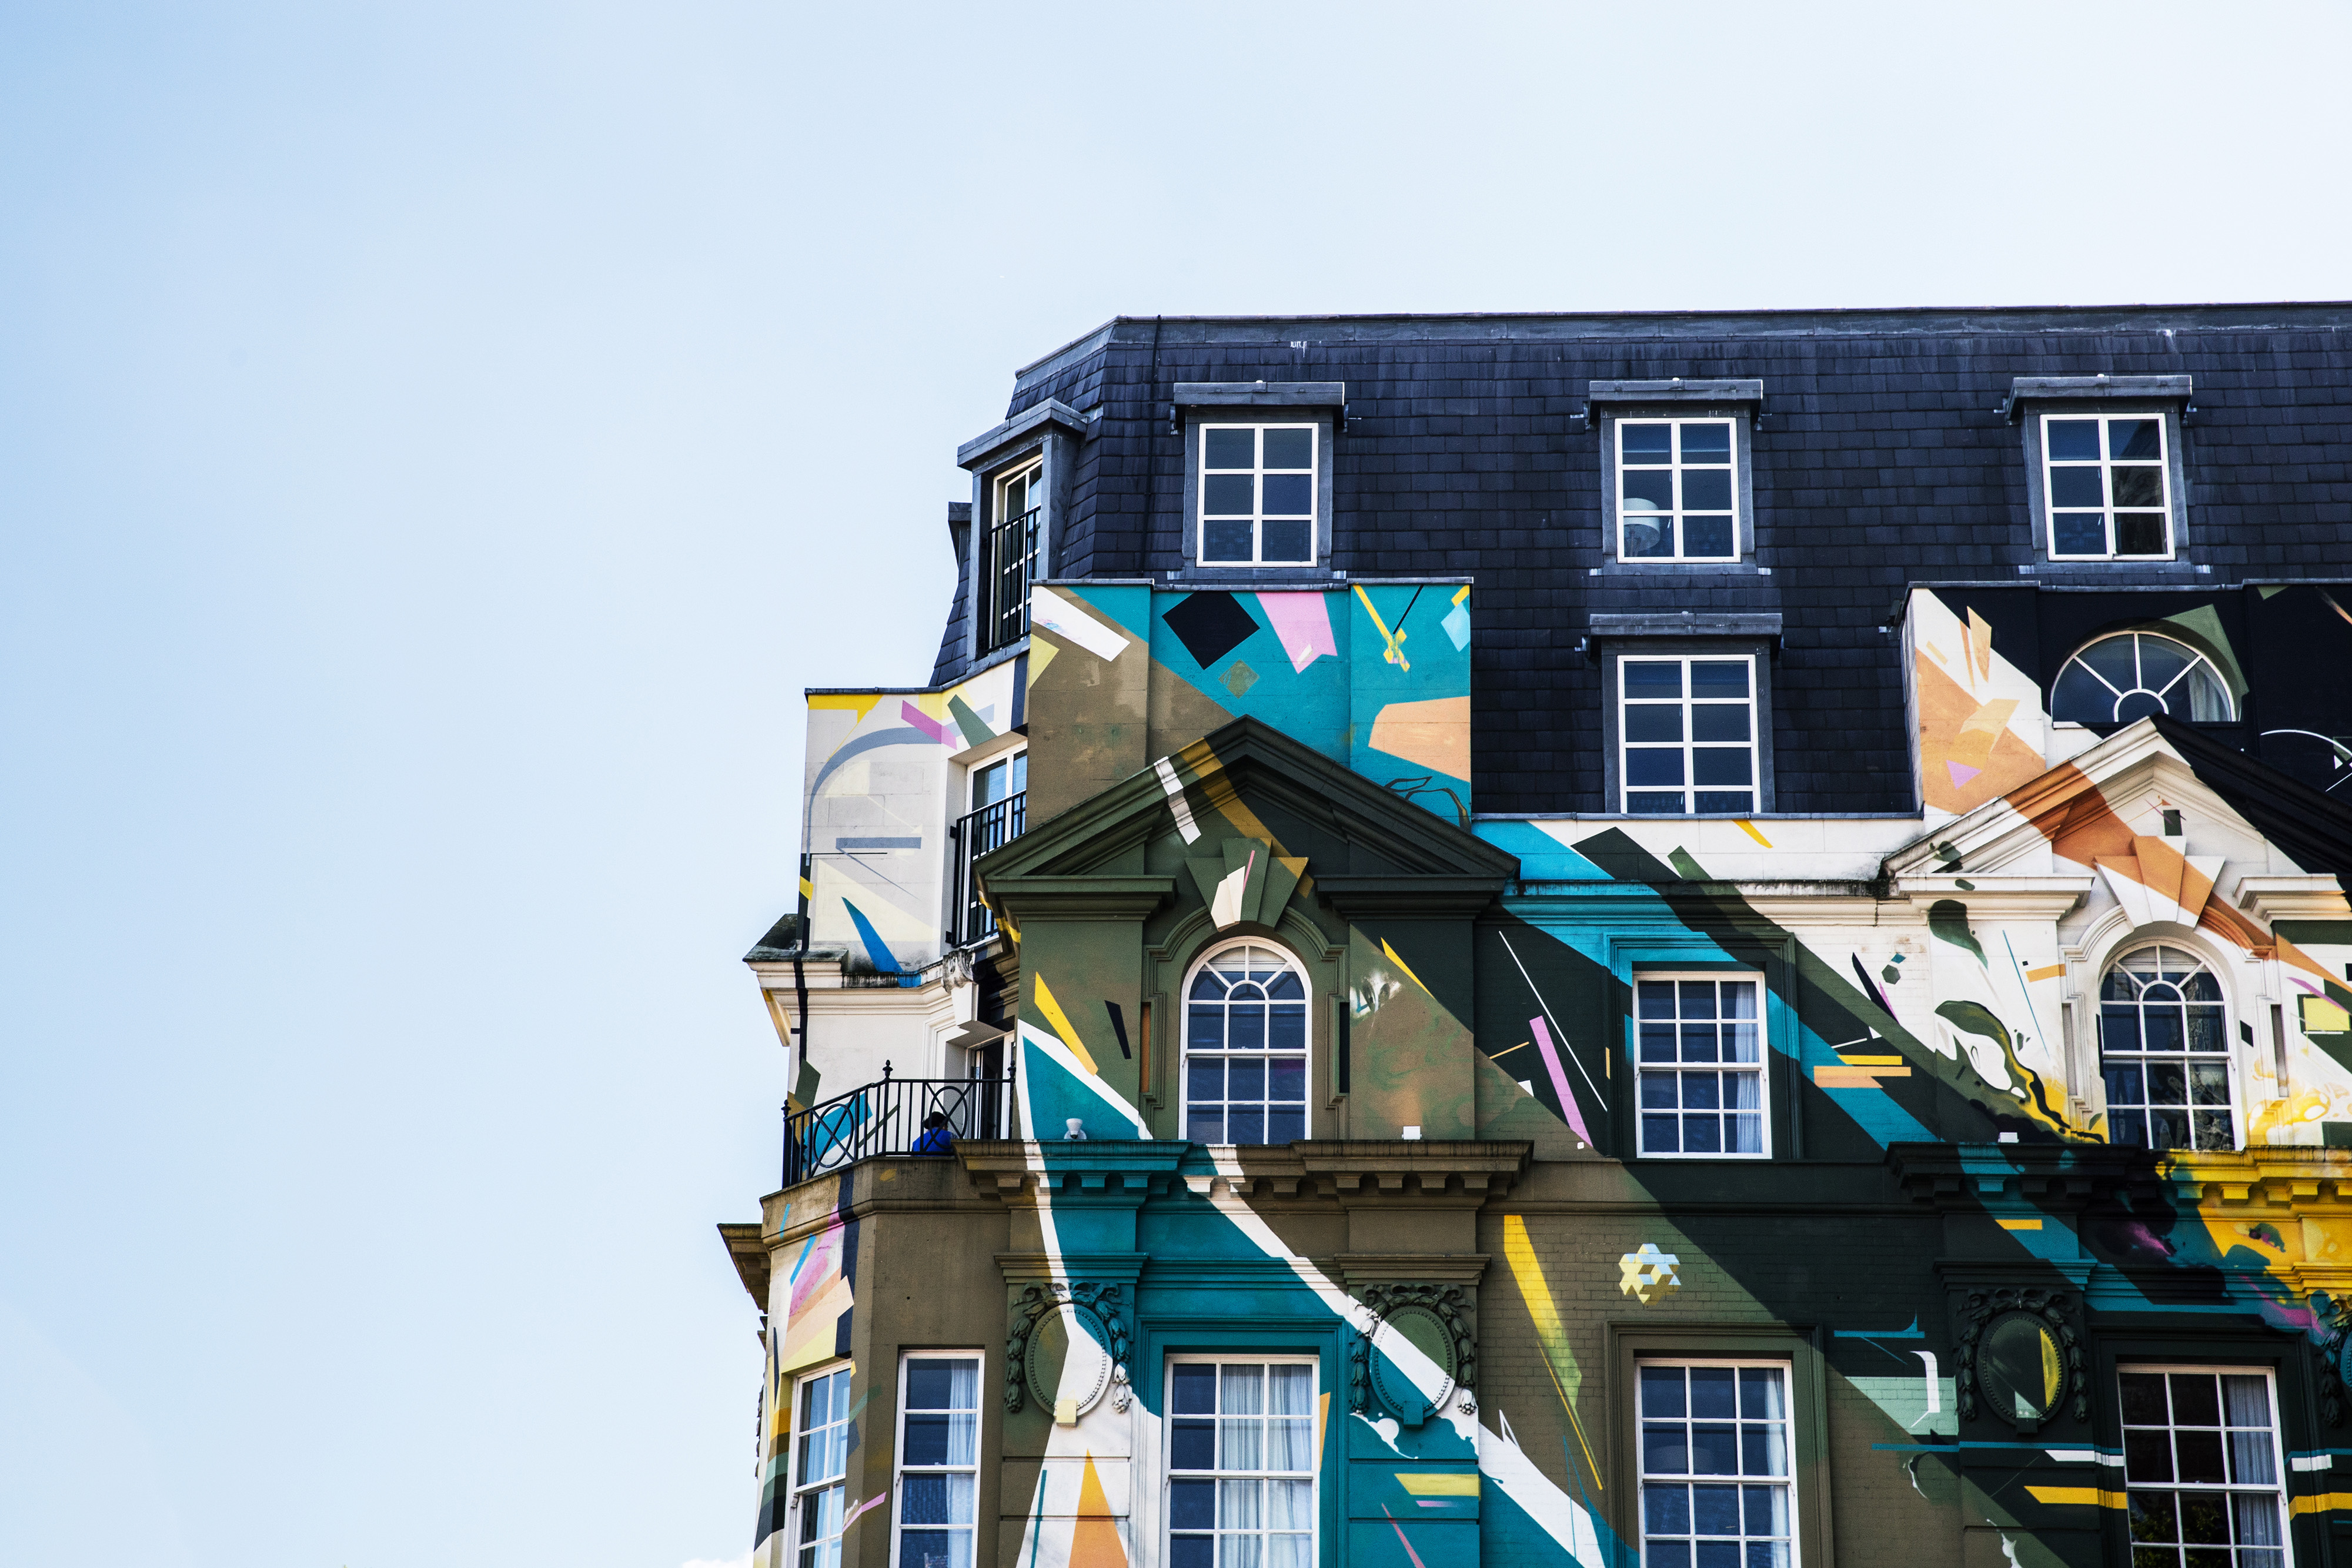
blue, architecture, urban area, house, town, sky, building, daytime, home, roof, yellow, neighbourhood, facade, human settlement, city, real estate, tree, residential area, apartment, window, metropolis, reflection, street, winter, condominium, mixed use, vacation, downtown, tourism